Zäziwil railway station

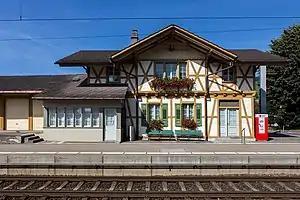
The station building in 2016

Zäziwil railway station is a railway station in the municipality of Zäziwil, in the Swiss canton of Bern. It is an intermediate stop on the standard gauge Bern–Lucerne line of Swiss Federal Railways.